Julius Martov

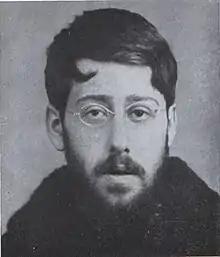
Martov after his arrest in 1896

In his final years at the gymnasium, Martov formed a democratic circle of like-minded students, where he was introduced to the works of Karl Marx and Friedrich Engels, including "The Communist Manifesto". He described the "Manifesto" as having "dazzled me with its picture of a mighty revolutionary party which ... would proceed to destroy the old world". In 1891, he was admitted to the University of Saint Petersburg, having secured an exemption from the "numerus clausus" for Jews through his grandfather's connections. He quickly abandoned his science studies for the "fighting companionship" of radical student politics. He became a follower of the Narodovol'tsy and developed a "primitive Blanquist conception of the tasks of revolution". In early 1892, he was arrested for distributing revolutionary literature. During his interrogation, he refused to inform on his comrades and was imprisoned for several months. While in prison and awaiting his sentence, he studied the works of Marx and Georgy Plekhanov and became a committed Marxist. In his first political work, a preface to a translation of Jules Guesde's "Collectivism" (January 1893), Martov outlined the historical trajectory of the Russian revolutionary movement from Populism to Marxist social democracy.